Reykjavík Index

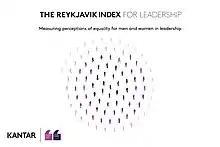
The Reykjavik Index for Leadership report 2020/21 - Cover Logo

The Index is designed to “better understand where there is prejudice in society’s perceptions of women and men in leadership, across 23 economic sectors”. It also gives insight into differences in attitudes between women and men and between age groups.